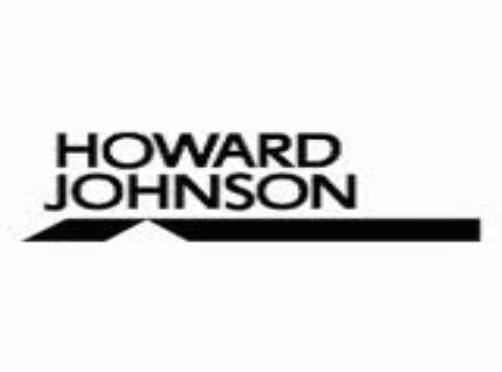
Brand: Howard Johnson's
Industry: Others